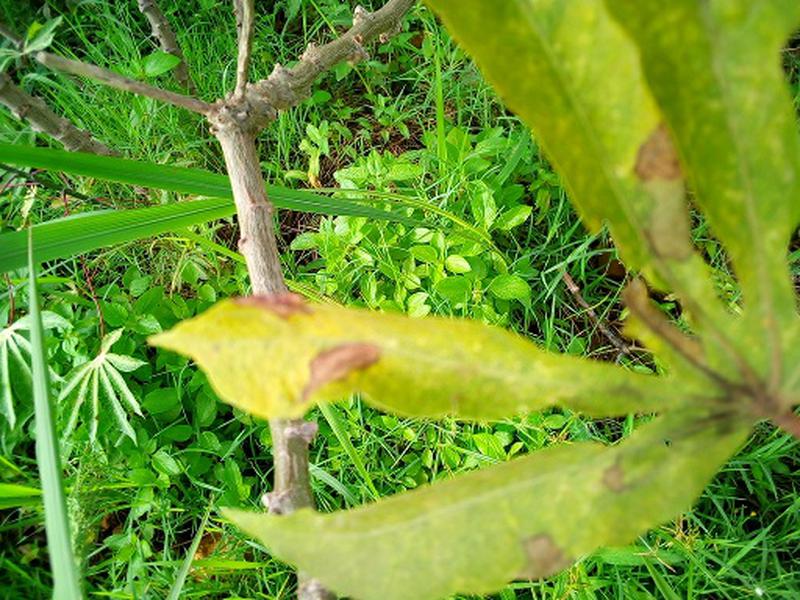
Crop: cassava
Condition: green_mottle